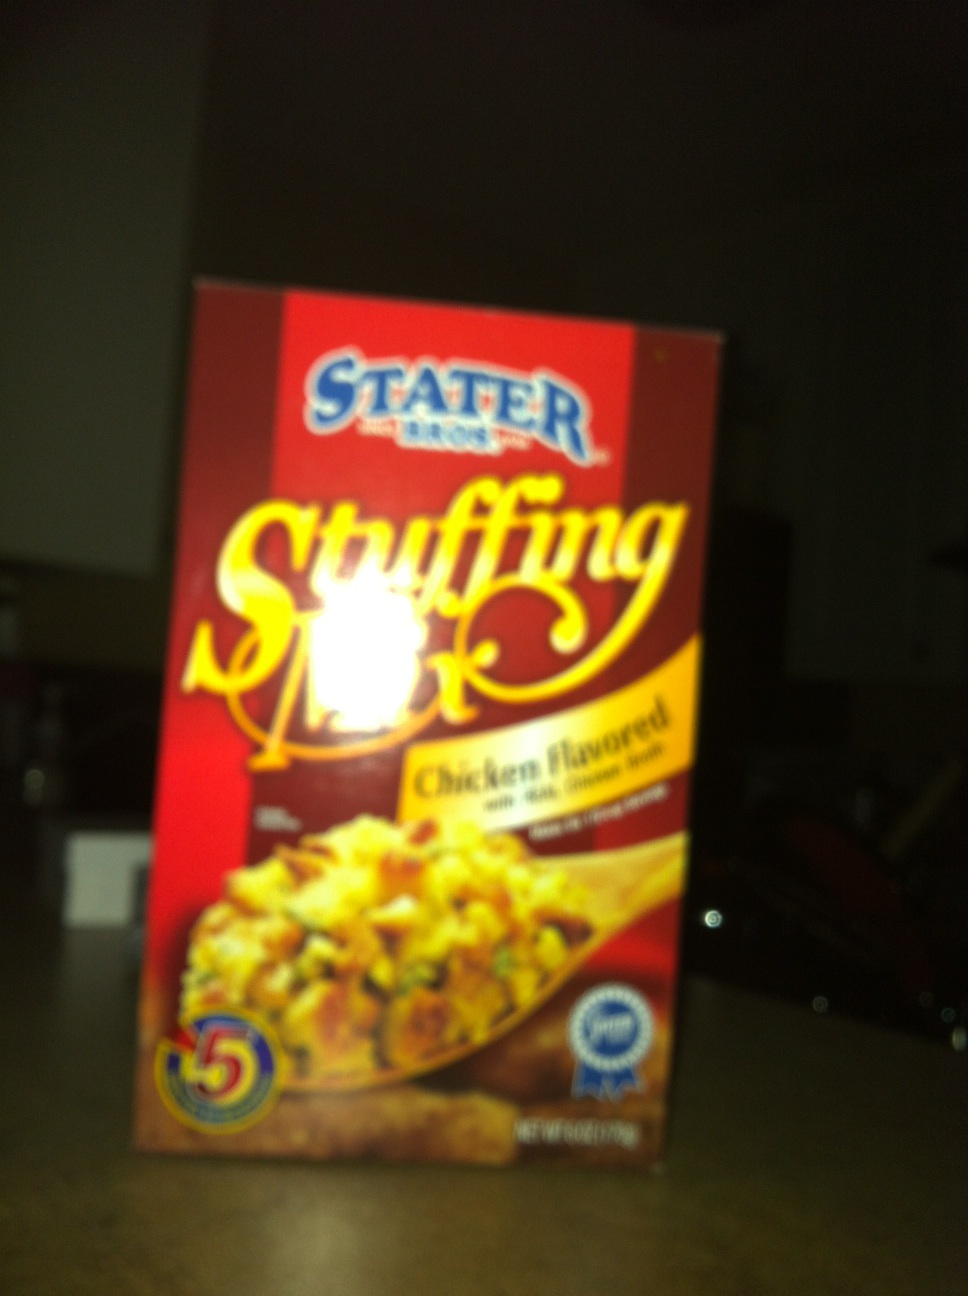Question: What are the directions on this box?
Answer: unanswerable